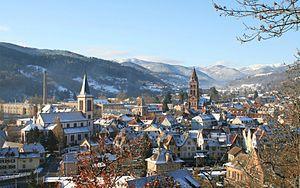
Munster en hiver
Munster [mœ̃stɛʁ] est une commune française du massif des Vosges située dans le département du Haut-Rhin, en région Grand Est.